Warwick Schiller

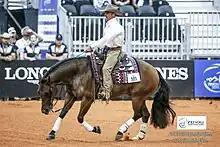
Warwick showing Plenty of Guns (Petey) at the 2018 FEI World Equestrian Games in Tryon, North Carolina

Schiller eventually began making online horse training videos on YouTube in 2011 and transitioned away from training reining horses. After gaining a following on social media, Schiller began to present at numerous horse-related expos, such as Equitana, Western States Horse Expo, and the Midwest Horse Fair.